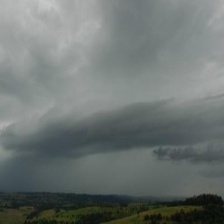
Cloud type: Stratus